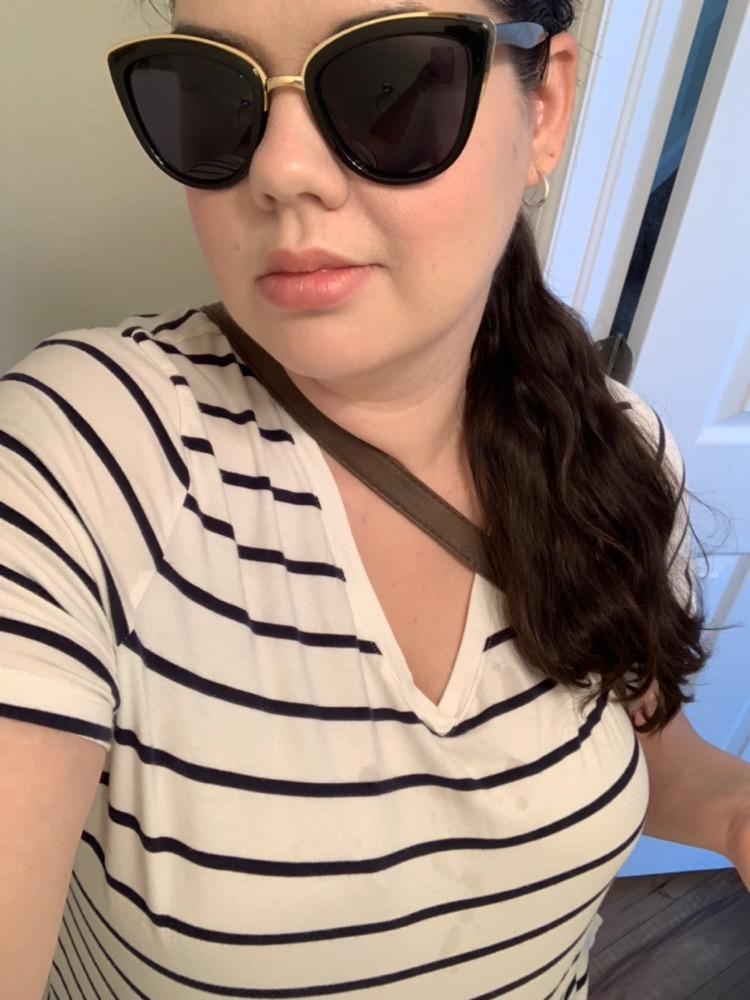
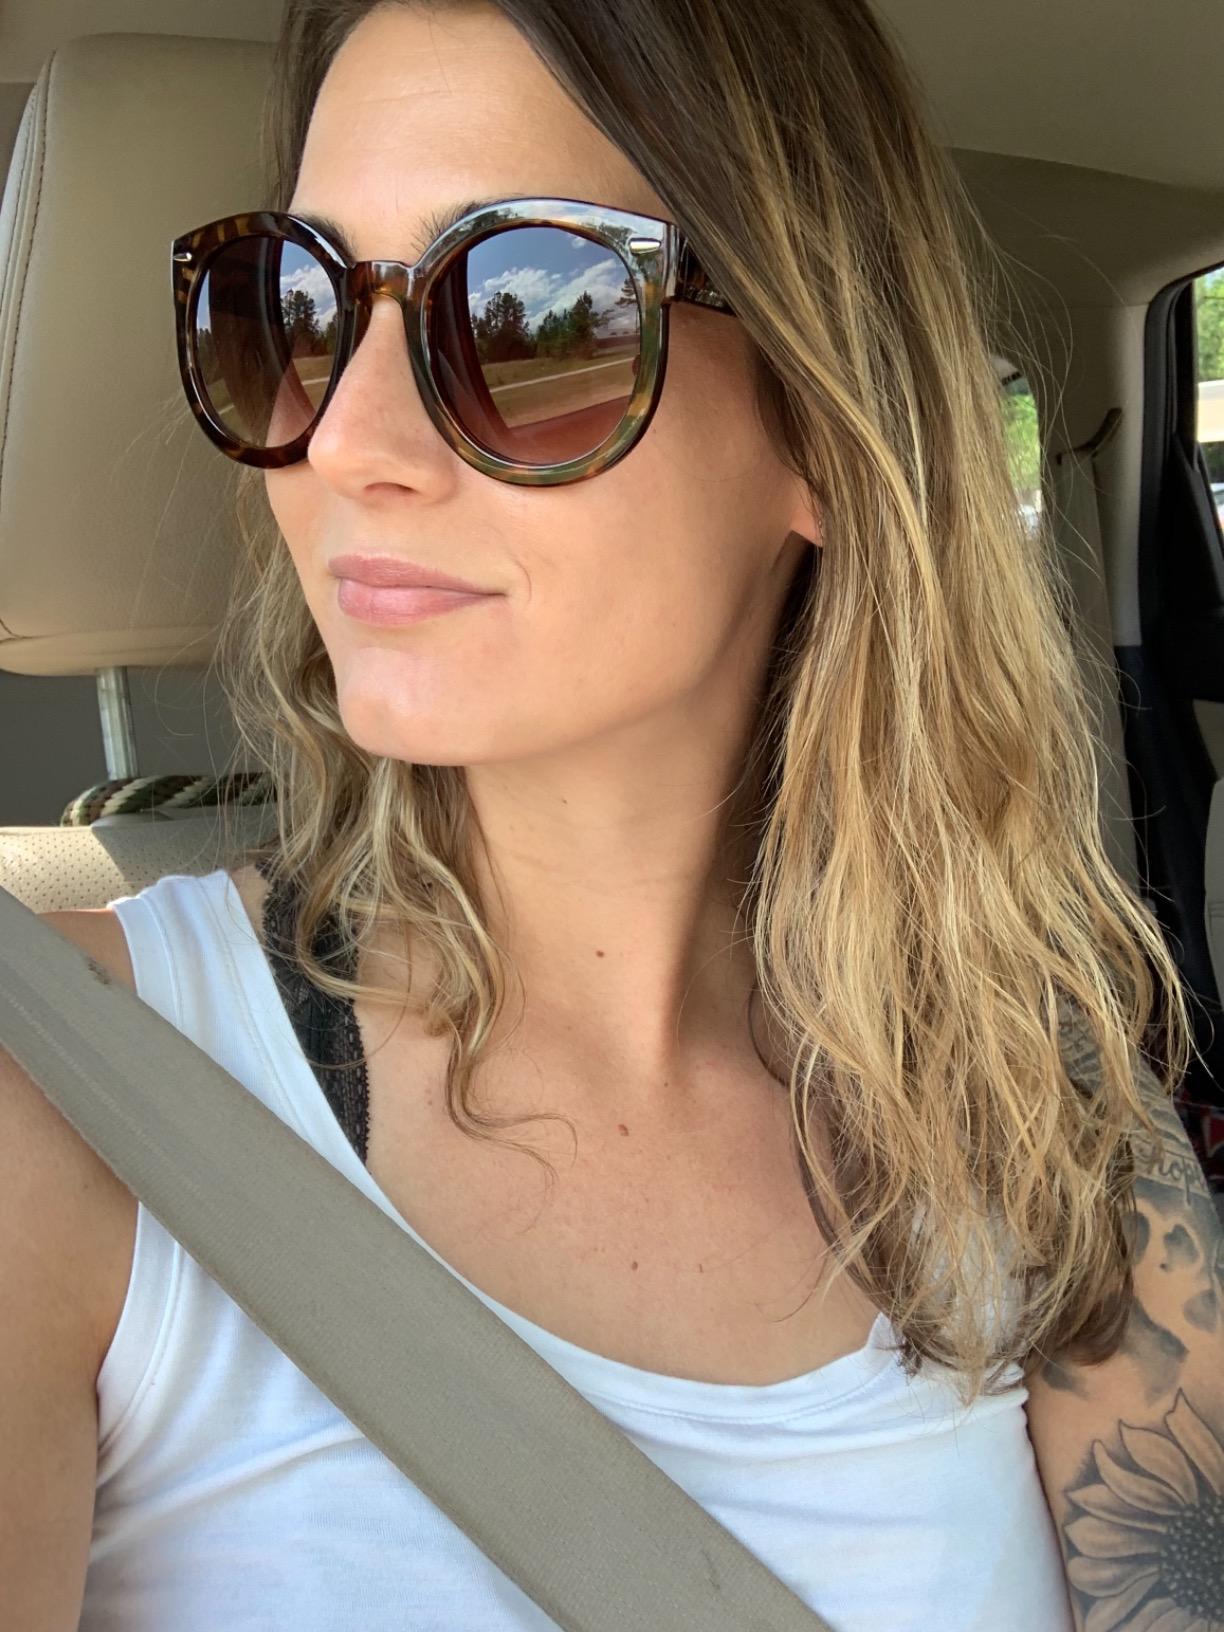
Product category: accessories_sunglasses
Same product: no